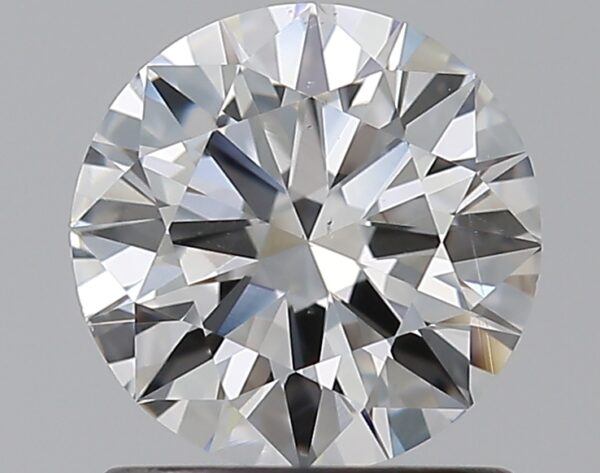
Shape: round
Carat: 1
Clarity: VS2
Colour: F
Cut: EX
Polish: EX
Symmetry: EX
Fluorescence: N
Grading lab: GIA
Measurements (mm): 6.45 x 6.47 x 3.89